Dogme 95

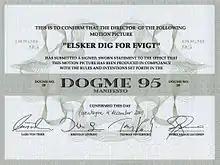
Dogme certificate for Bier's "Elsker dig for evigt" ("Open Hearts", 2001), Dogme No. 28.

A complete list of the 35 films is available from the Dogme95 web site. Juan Pinzás (#22, #30, and #31) is the only filmmaker to have submitted more than once.